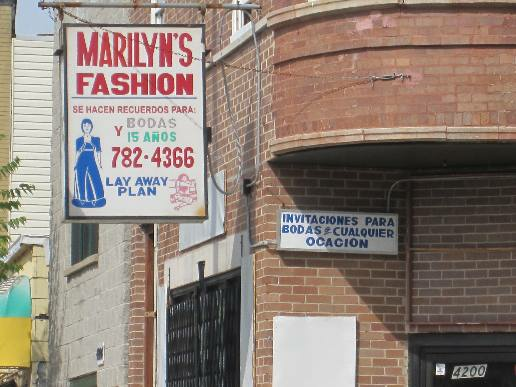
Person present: No